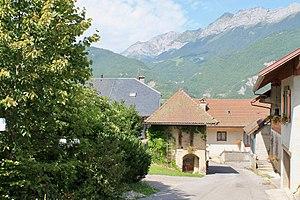
Début de la Route de Vegy, Giez (Haute-Savoie).
Giez est une commune française située dans le département de la Haute-Savoie, en région Auvergne-Rhône-Alpes.